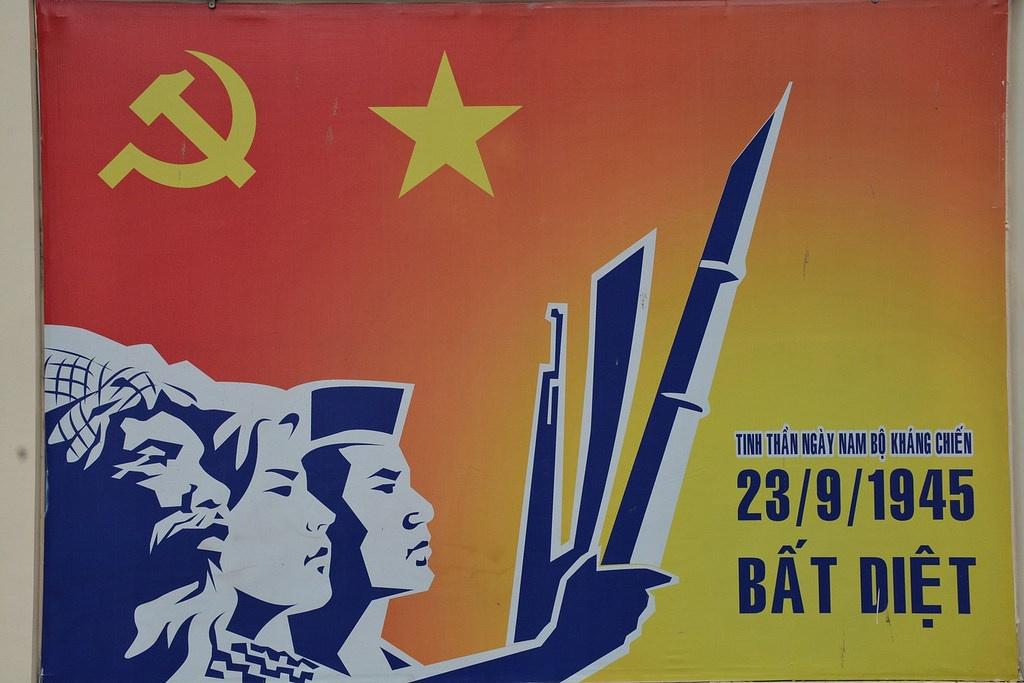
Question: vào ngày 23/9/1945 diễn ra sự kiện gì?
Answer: vào ngày 23/9/1945 diễn ra sự kiện nam bộ kháng chiến